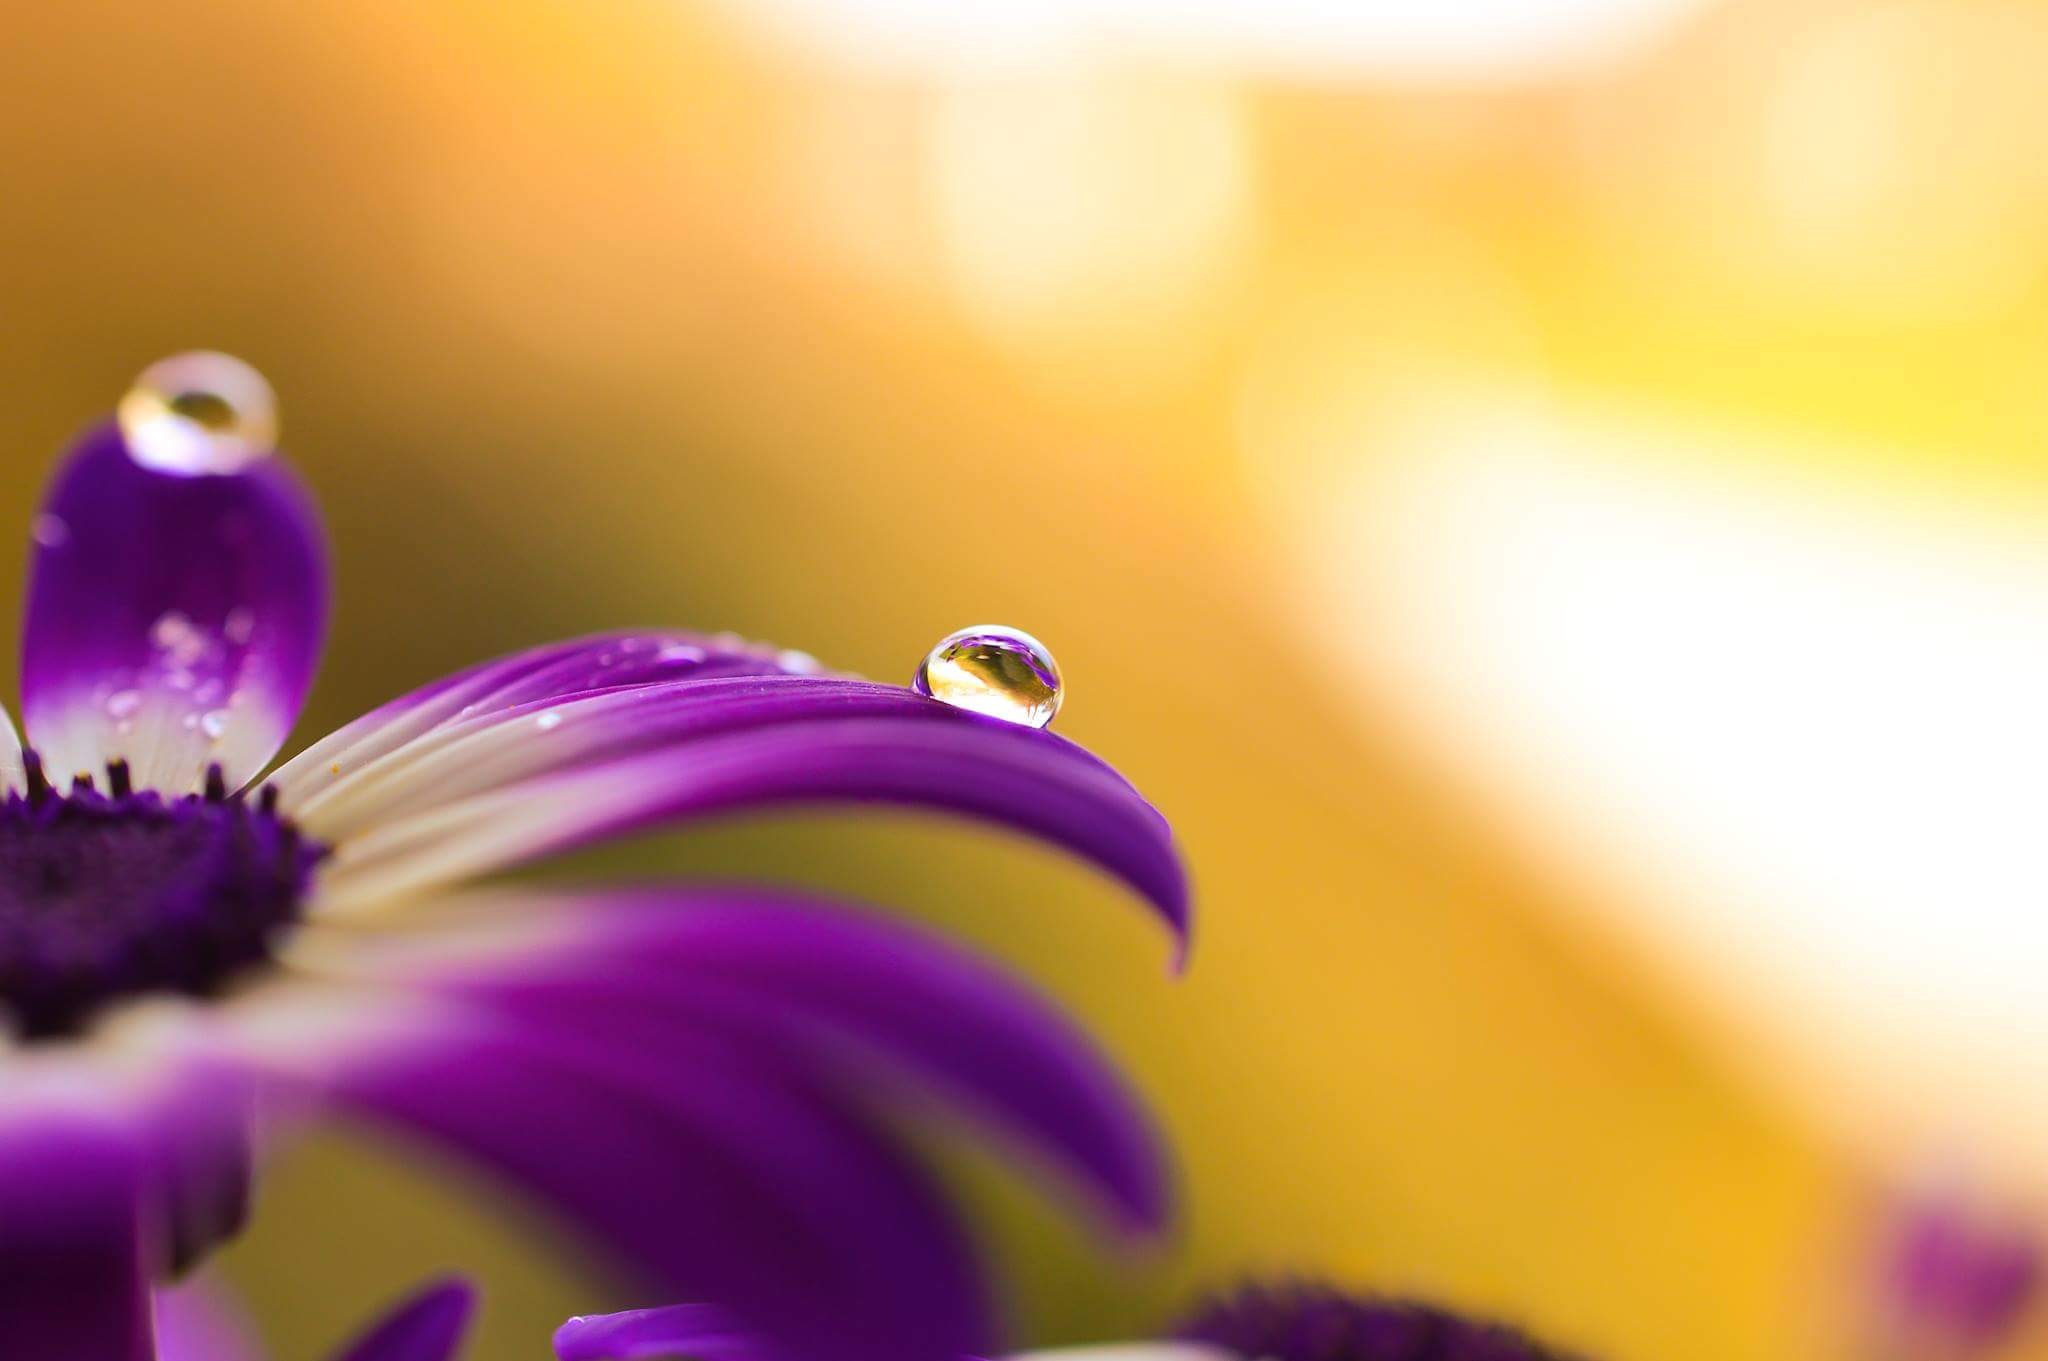
nature, plant, photography, sunlight, flower, purple, petal, summer, daisy, pollen, color, macro, yellow, flora, flowers, close up, petals, violet, drops, african, macro photography, computer wallpaper